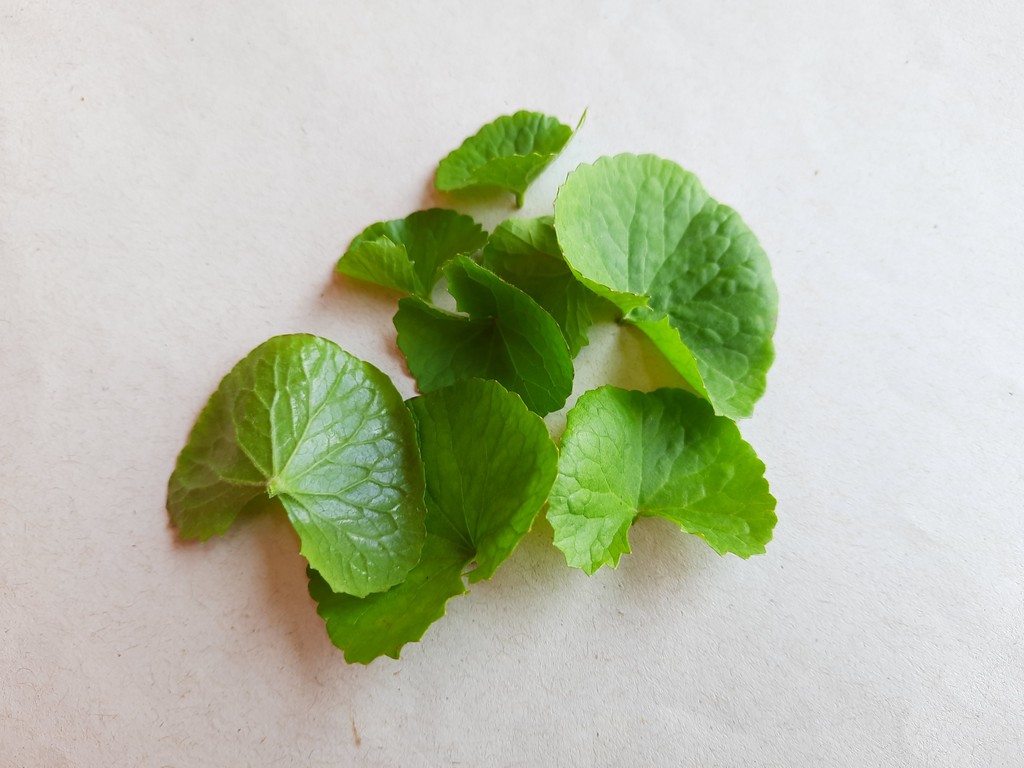
Label: Healthy